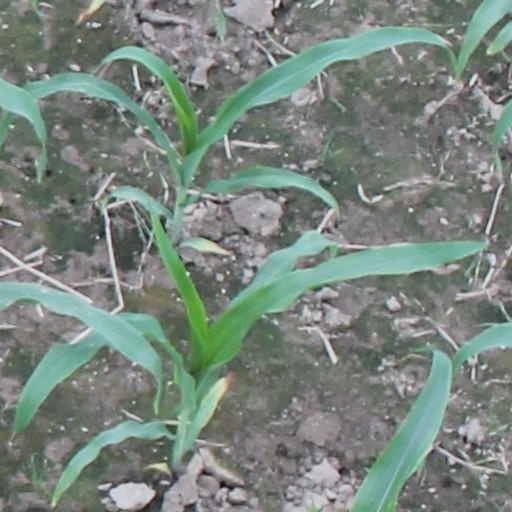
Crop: maize; corn